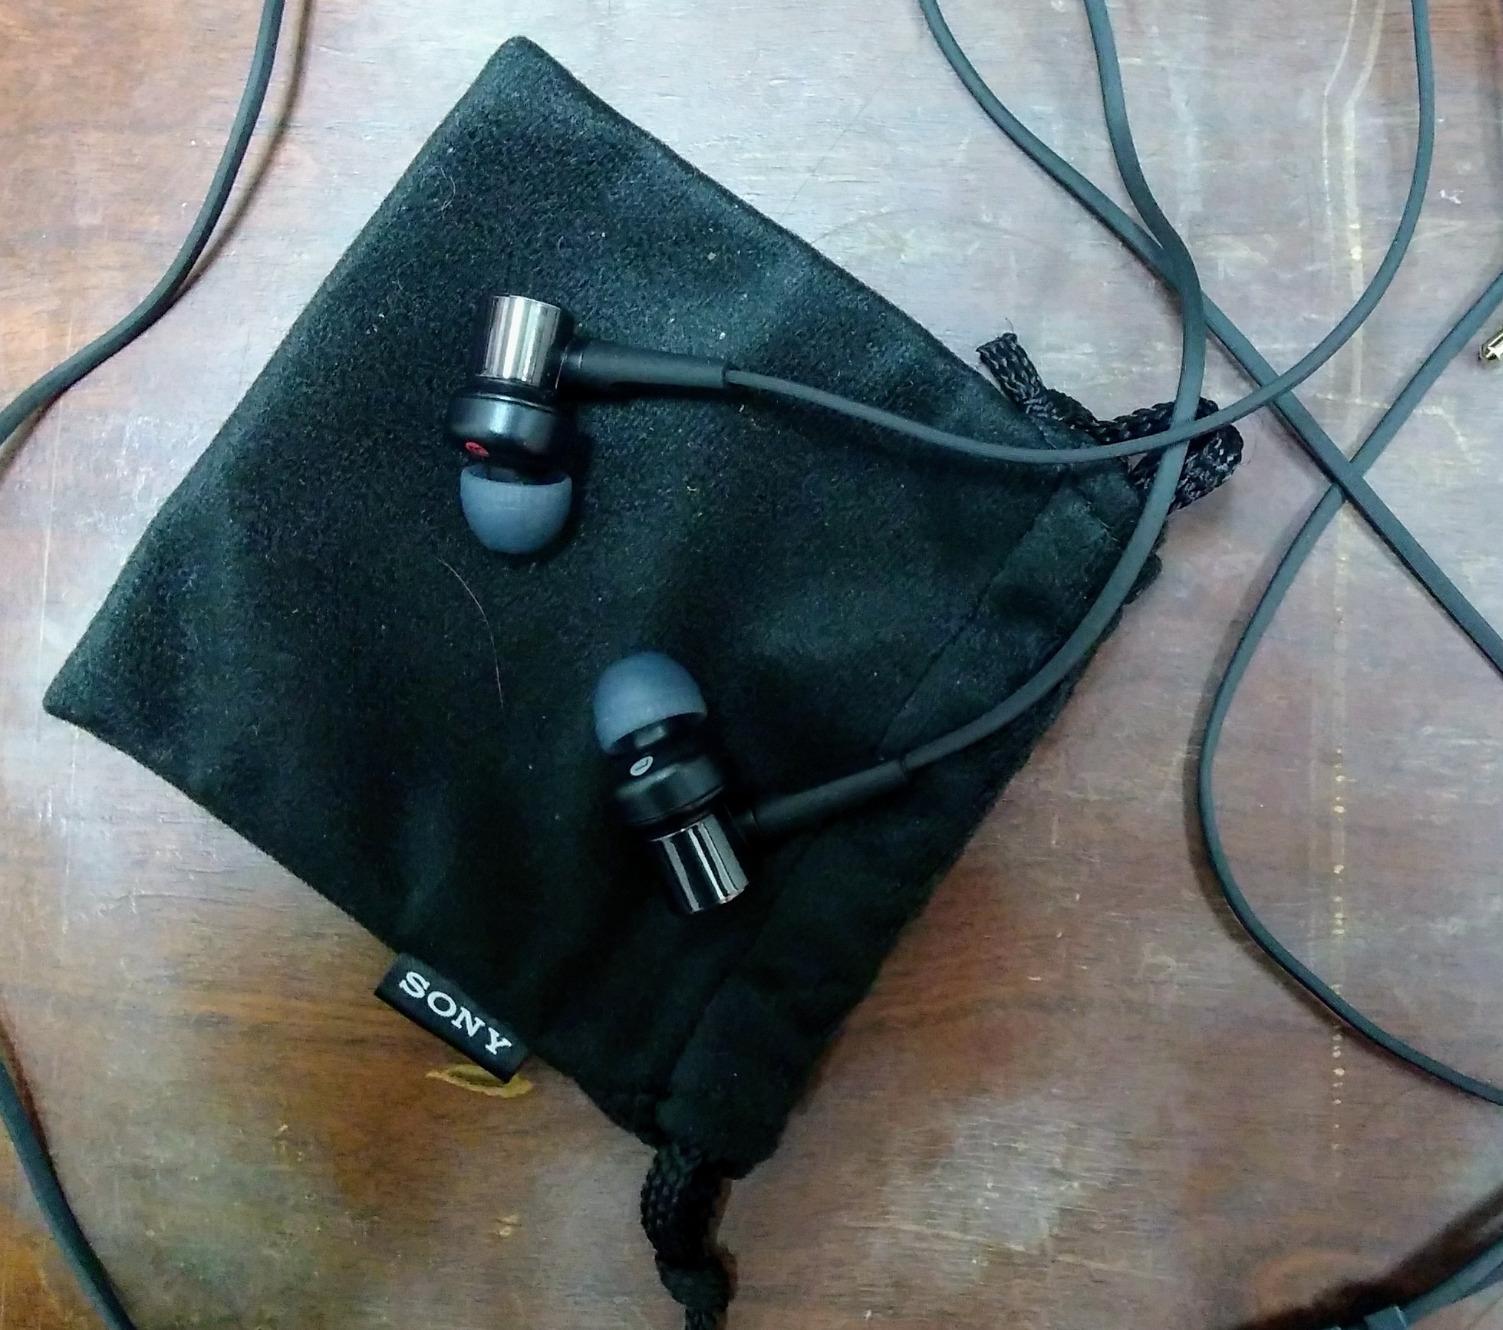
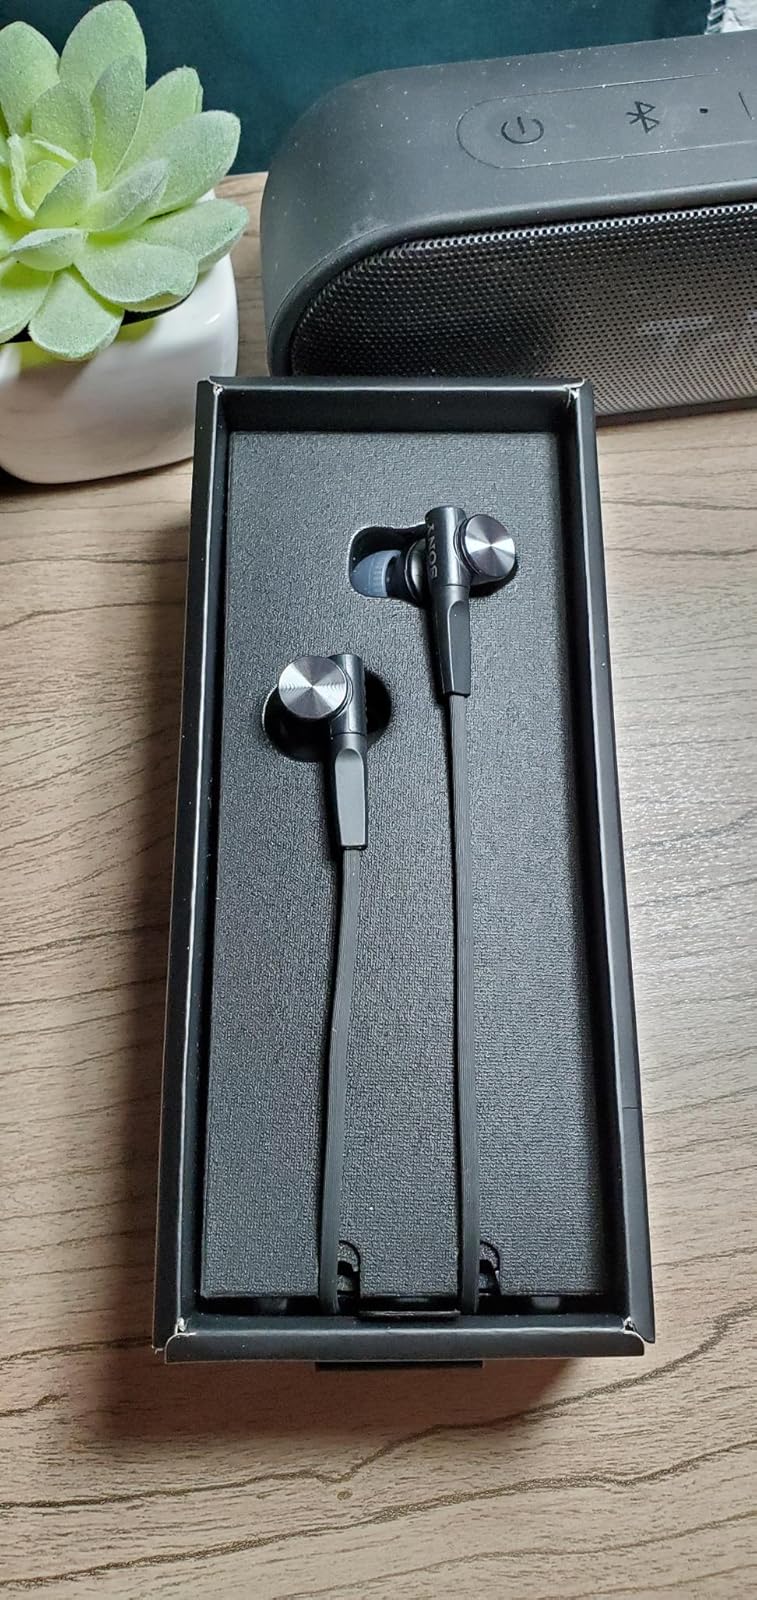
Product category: headphones
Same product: yes